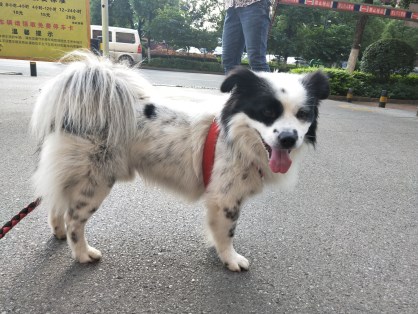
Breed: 2594-n000109-Border_collie